Thomas Harding (1516–1572)

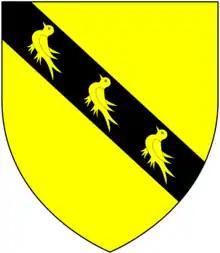
Arms of Harding: "Or, on a bend sable three martlets of the field"

Thomas Harding (1516 at Combe Martin, Devon – September 1572 at Leuven) was an English Roman Catholic priest and controversialist. He was one of the "Worthies of Devon" of the biographer John Prince (d.1723).